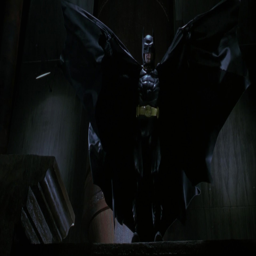
comic book character attempts to flash the audience , but forgets that he is still wearing his suit .